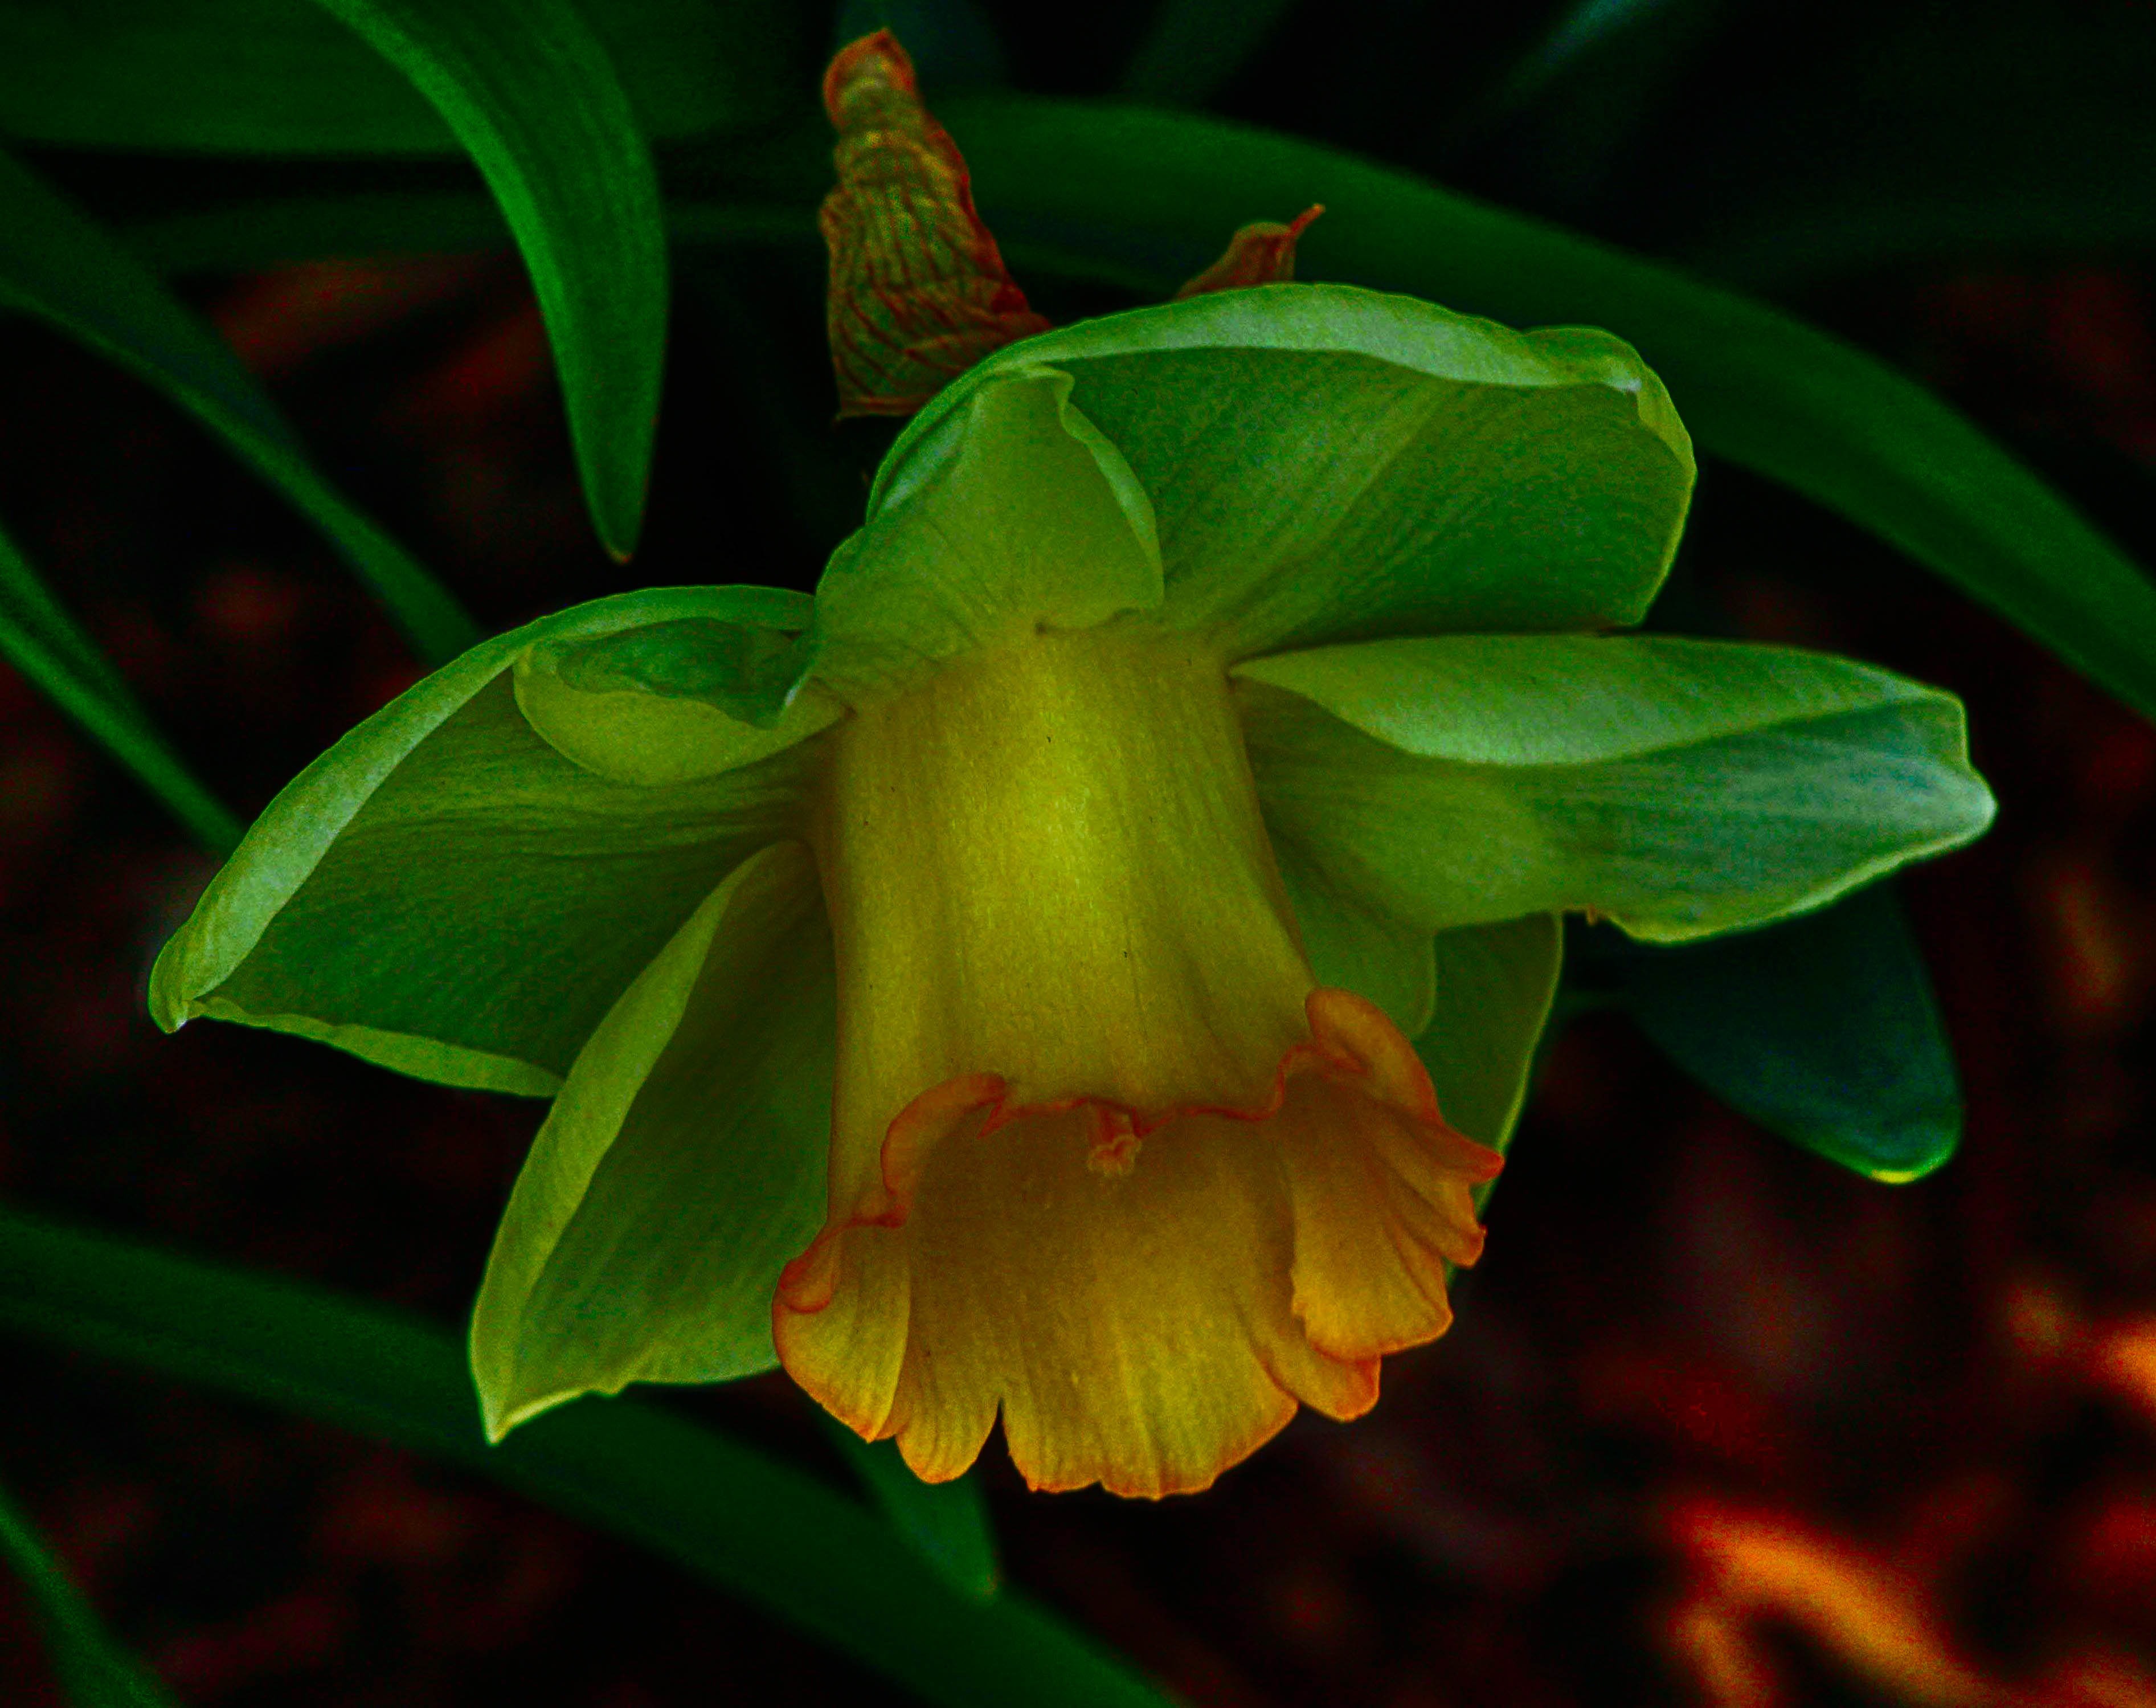
nature, blossom, plant, stem, leaf, flower, petal, bloom, floral, environment, green, herb, natural, botany, yellow, agriculture, flora, botanical, orchid, wildflower, close up, outdoors, vegetation, narcissus, horticulture, spring flowers, organic, macro photography, flowering plant, cattleya, dendrobium, plant stem, land plant, jonquil, green daffodil